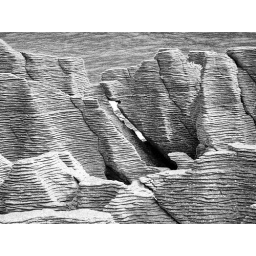
tried this one in black and white to show the texture a bit more